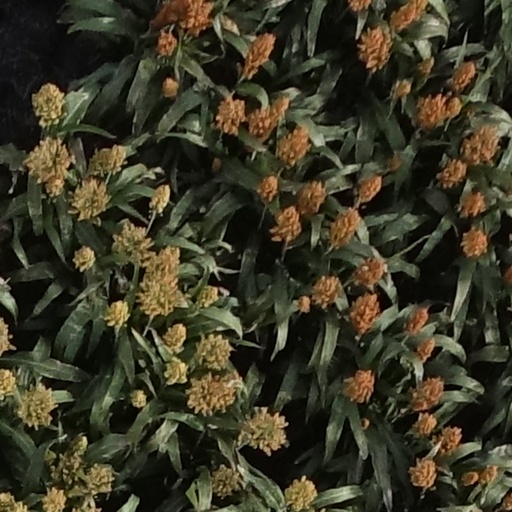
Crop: sorghum